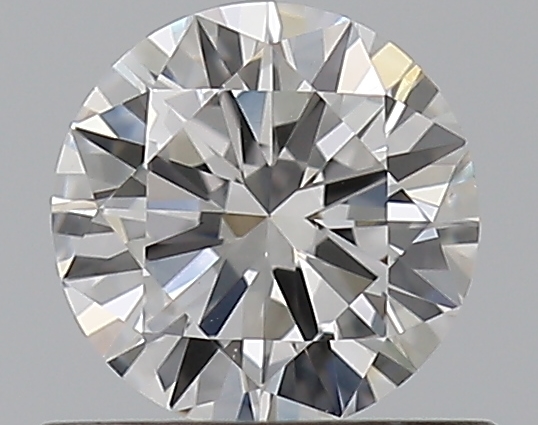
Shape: round
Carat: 0.5
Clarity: VS2
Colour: E
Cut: VG
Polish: EX
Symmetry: VG
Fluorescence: N
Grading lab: GIA
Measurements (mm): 5.12 x 5.17 x 3.04